Drn (Prague)

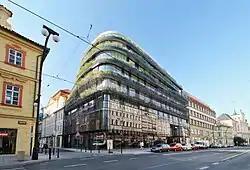
Drn in 2018 from the Národní street

Drn (translated as a "turf" from Czech) is a polyfunctional building located on the corner of streets Národní and Mikulandská in the New Town of Prague, Czech Republic. It contains the most expensive offices in the city and also some shops and restaurants. The building was designed by Stanislav Fiala is an example of 21st century modern and sustainable Czech architecture. It was built between 2012 and 2017 on the site of a car park. It has four underground and eight floors above ground, topped with a green roof. The organic shaped façade is made from glass and steel. The name of the building comes from the greenery, which is growing on galleries of the building. The baroque Schönkirchovský palác is connected to the building from the back.